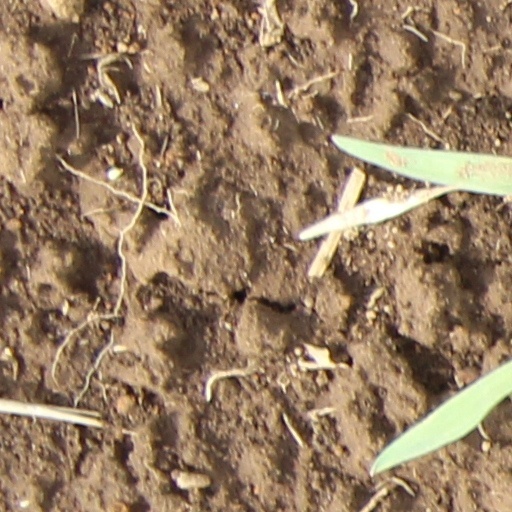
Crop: wheat